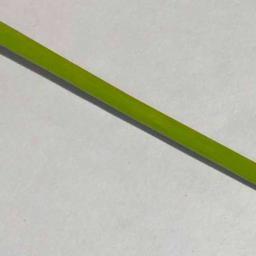
Label: Rice___Healthy